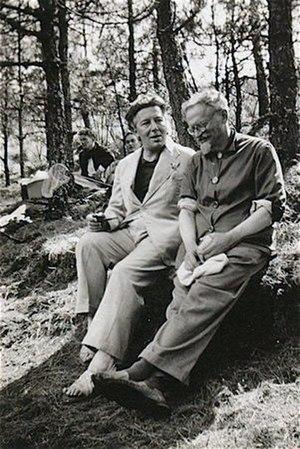
15 janvier